Landesmuseum Hannover

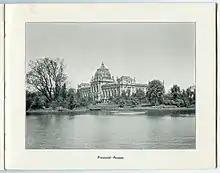
The Provincial Museum, . Clearly visible is the cupola that the museum had above the central risalit at the time.

Originally the Museum of Art and Science inaugurated in 1856 in the presence of George V of Hanover based in the present-day Hanover Arthouse, it was later renamed Museum of the Province of Hanover, or simply Provincial Museum. The museum soon ran out of space for its art collections, prompting the construction of the current building, designed by Hubert Stier in a Neo-Renaissance style, on the edge of the Maschpark in 1902. The building's relief frieze, titled "Key Moments in the Evolution of Humanity", was created by the Hanoverian artist Georg Herting in partnership with Karl Gundelach and Georg Küsthardt. It was renamed the State Museum in 1933, and finally the Lower Saxon State Museum of Hanover in 1950.